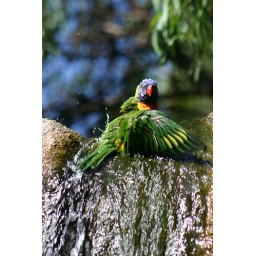
This is a wild bird taking a drink and a dip at a water feature in Perth Zoo.